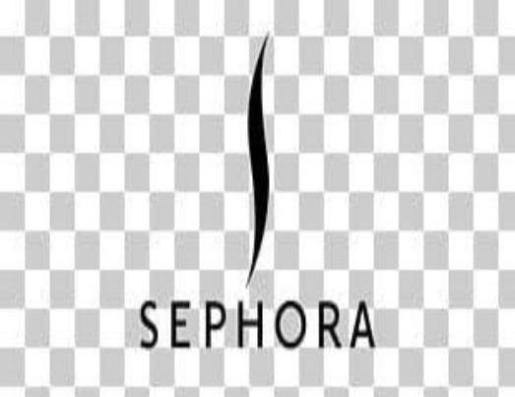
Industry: Necessities